Airport 1975

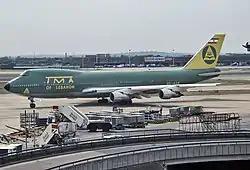
The aircraft in question in 1976, operating for Trans Mediterranean Airways.

"Airport 1975" used a Boeing 747-123 (s/n 20390. Registration N9675), rented from American Airlines when it was temporarily taken out of passenger service at the start of American's restructuring away from the fleet of Boeing jumbo jets in mid-1974. The aircraft was leased to Trans Mediterranean Airways briefly in 1976, before returning and being converted into an "American Freighter" variant. In 1984, the aircraft was sold to UPS, where it continued to serve as a freighter for over 20 years before being retired to desert storage in 2005, then scrapped in 2011.